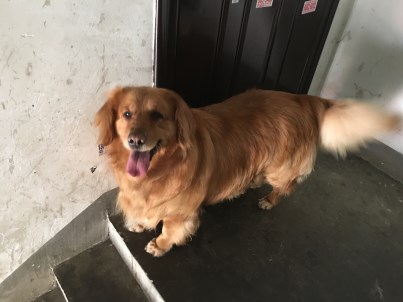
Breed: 5355-n000126-golden_retriever